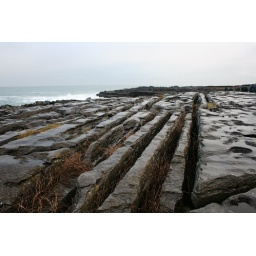
weird erosion in the rocks on the beach of the ocean